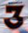
Number: 3